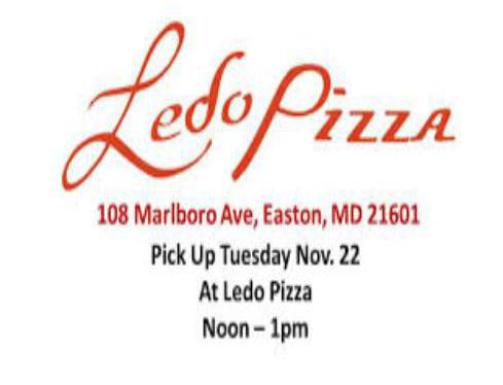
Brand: ledo pizza
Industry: Food